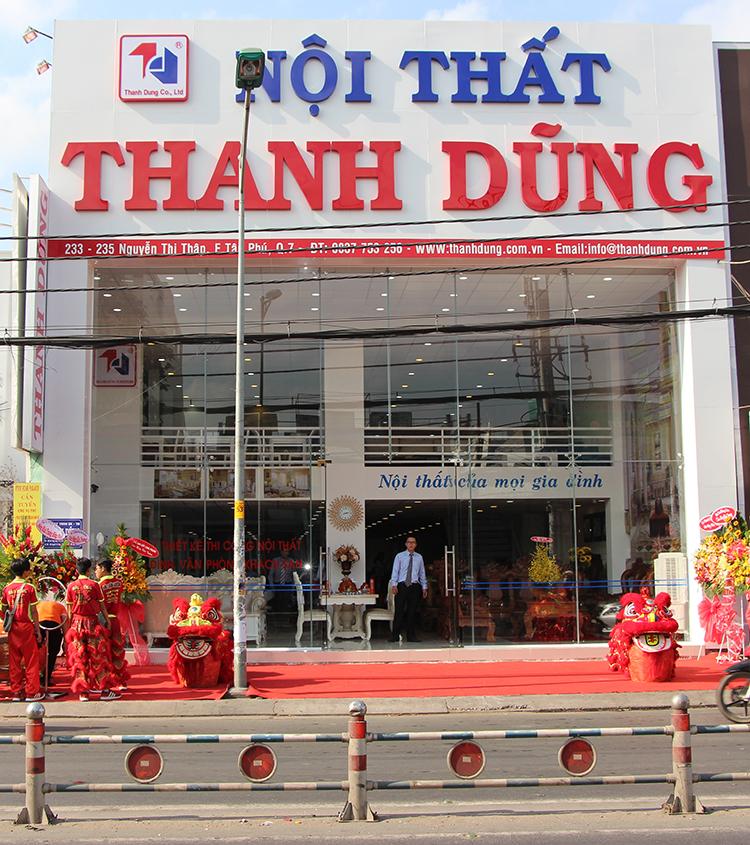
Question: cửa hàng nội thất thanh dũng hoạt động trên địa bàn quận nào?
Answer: quận 7